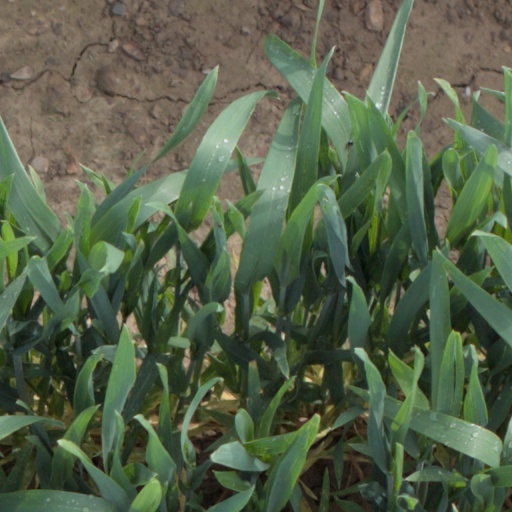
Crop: wheat